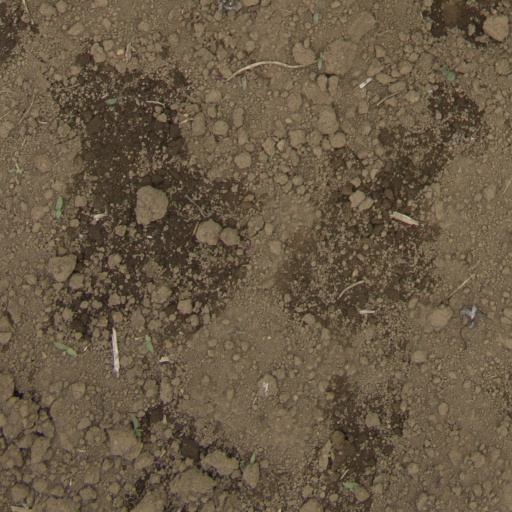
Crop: Jerusalem artichoke